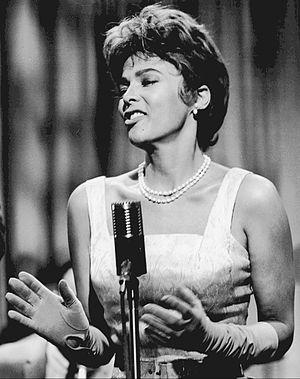
Dorothy Dandridge, née le 9 novembre 1922 à Cleveland et morte le 8 septembre 1965 à West Hollywood, est une actrice et chanteuse américaine. C'est la première actrice noire à s'être imposée à Hollywood.